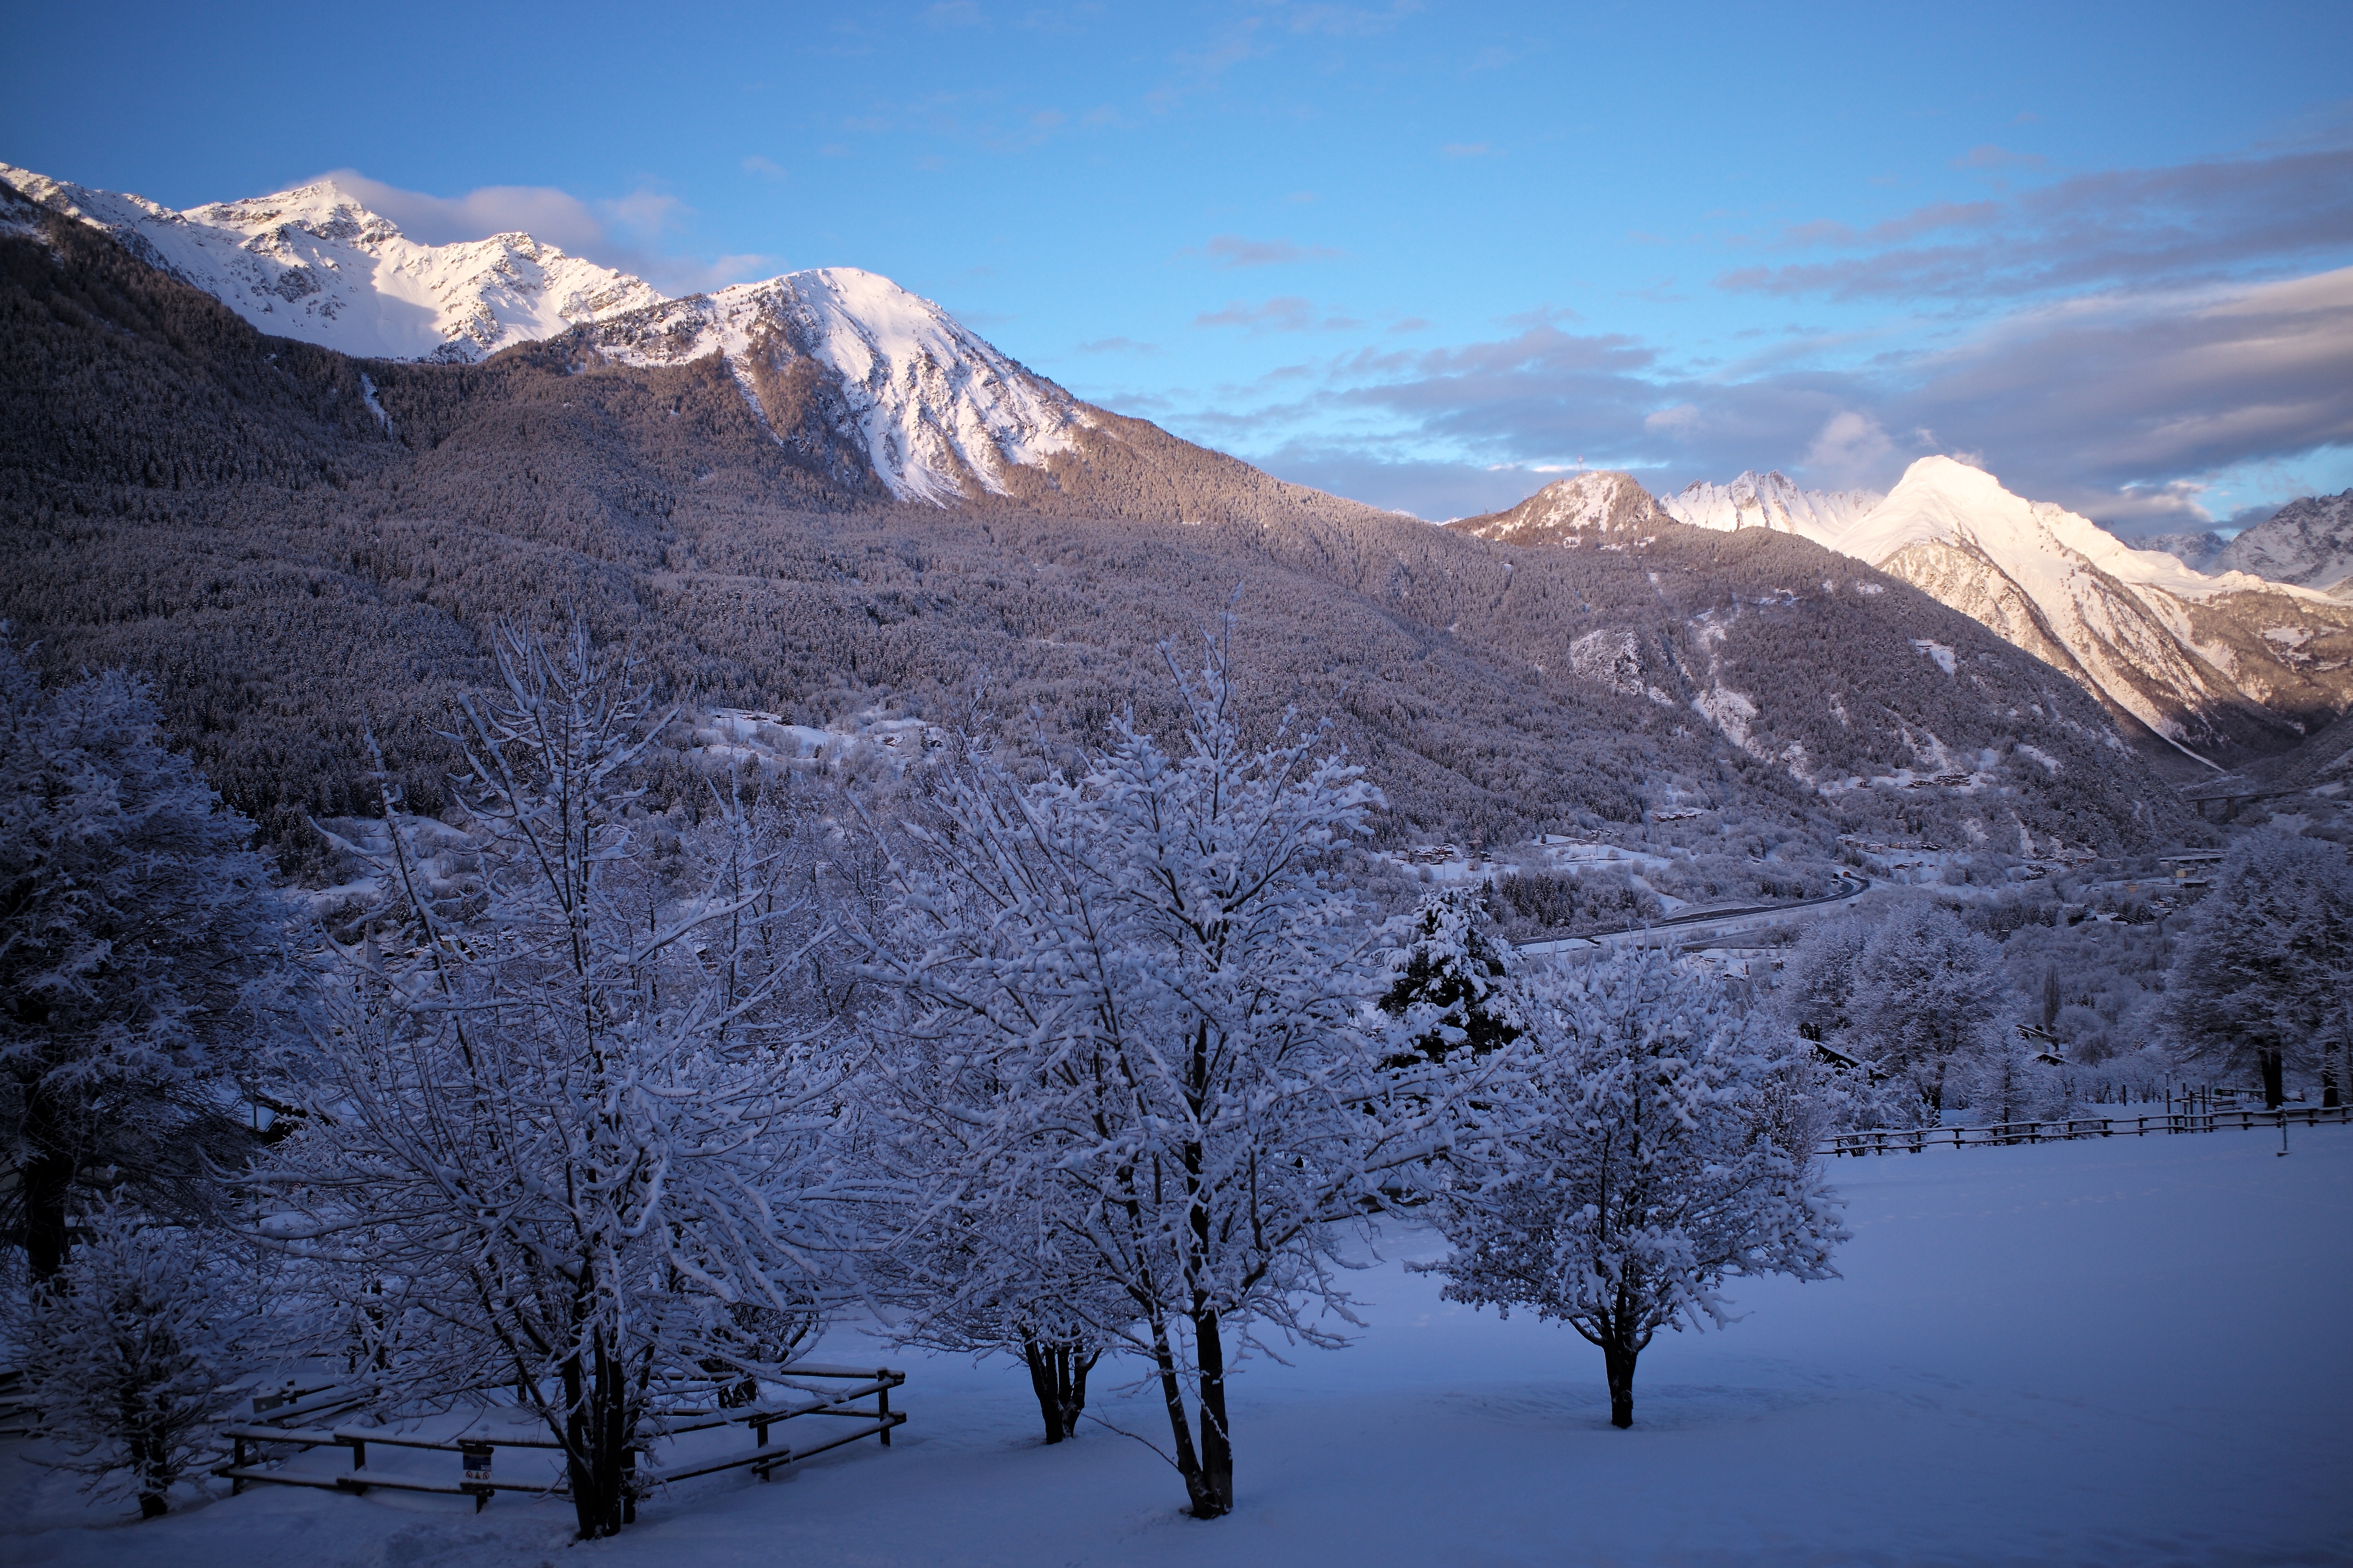
landscape, tree, nature, wilderness, mountain, snow, winter, morning, mountain range, travel, range, village, europe, weather, italy, snowy, alpine, season, ridge, aosta, m, hotel, mountains, alps, ski, peaks, blanc, 50, day, leica, 240, summilux, italian, february, courmayeur, mont, piedmont, sci, valledaosta, lasalle, landform, mountainous landforms